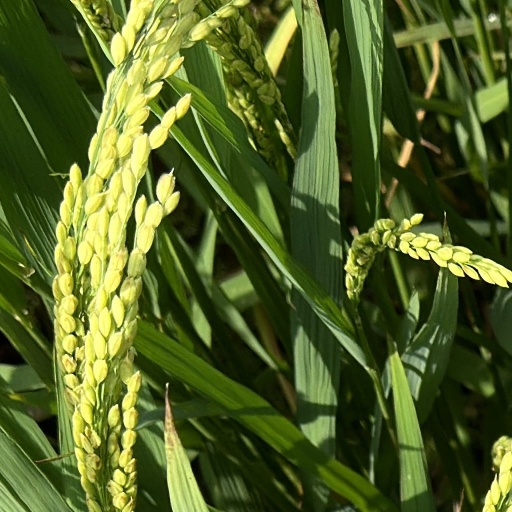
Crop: rice